Osmium

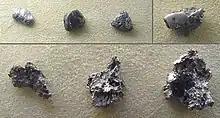
Native platinum containing traces of the other platinum group metals

Osmium is one of the least abundant stable elements in Earth's crust, with an average mass fraction of 50 parts per trillion in the continental crust.